Crimean Bridge

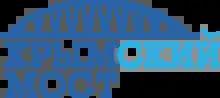
The logo of the Crimean bridge

Following the Russian annexation of Crimea in March 2014 amid a sharp deterioration in Ukrainian-Russian relations, Russia declared it would unilaterally build the Kerch Strait bridge to connect the Russian mainland with the annexed Ukrainian peninsula. The project was strategic, an instrumental part of Russian plans to integrate the newly annexed territory into Russia. The project aimed to shift Crimean dependence on Ukraine and reduce Kyiv's leverage, remove Moscow's reliance upon inadequate sea and air links for supplying the peninsula, and allow Russia to independently supply Crimea, whose economy has become dependent upon significant subsidies from Moscow. The bridge has a symbolic purpose: it is meant to show Russia's resolve to hold Crimea, and as a "physical" attachment of Crimea to Russian territory.